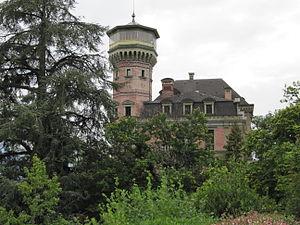
Château des Crêtes, Montreux, Suisse
Le château des Crêtes est une résidence privée située dans le village de Clarens, sur le territoire de la commune vaudoise de Montreux, en Suisse.
Cette liste présente les biens culturels d'importance nationale dans le canton de Vaud. Cette liste correspond à l'édition 2009 de l'Inventaire Suisse des biens culturels d'importance nationale pour le canton de Vaud. Il est trié par commune et inclus : 186 bâtiments séparés, 46 collections, 32 sites archéologiques et deux cas particuliers.